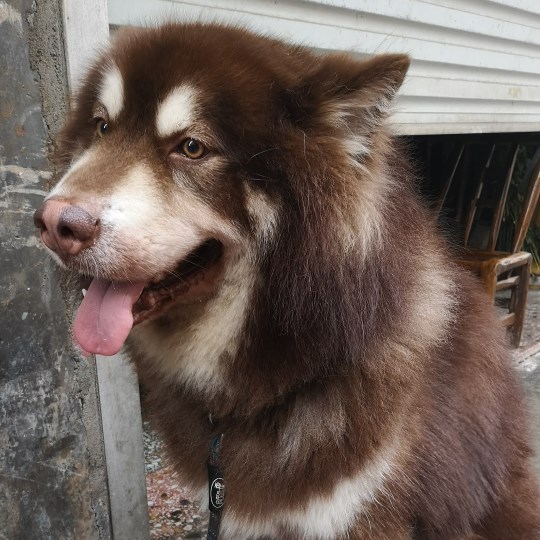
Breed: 1324-n000004-malamute